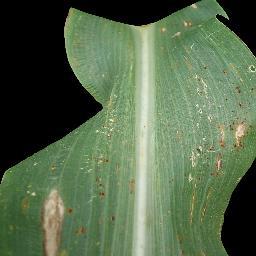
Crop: corn
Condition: (maize)_common_rust